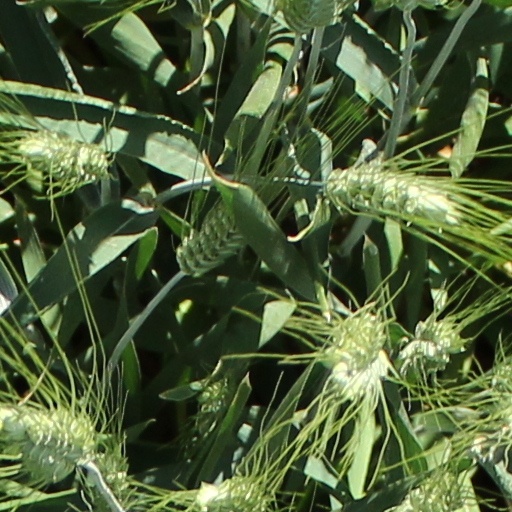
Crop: wheat